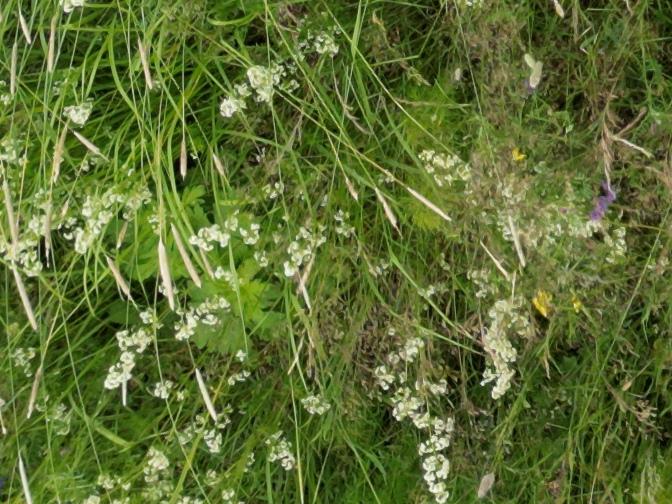
Flowers visible: yarrow flowers, yarrow flowers, yarrow flowers, yarrow flowers, yarrow flowers, yarrow flowers, yarrow flowers, yarrow flowers, yarrow flowers, yarrow flowers